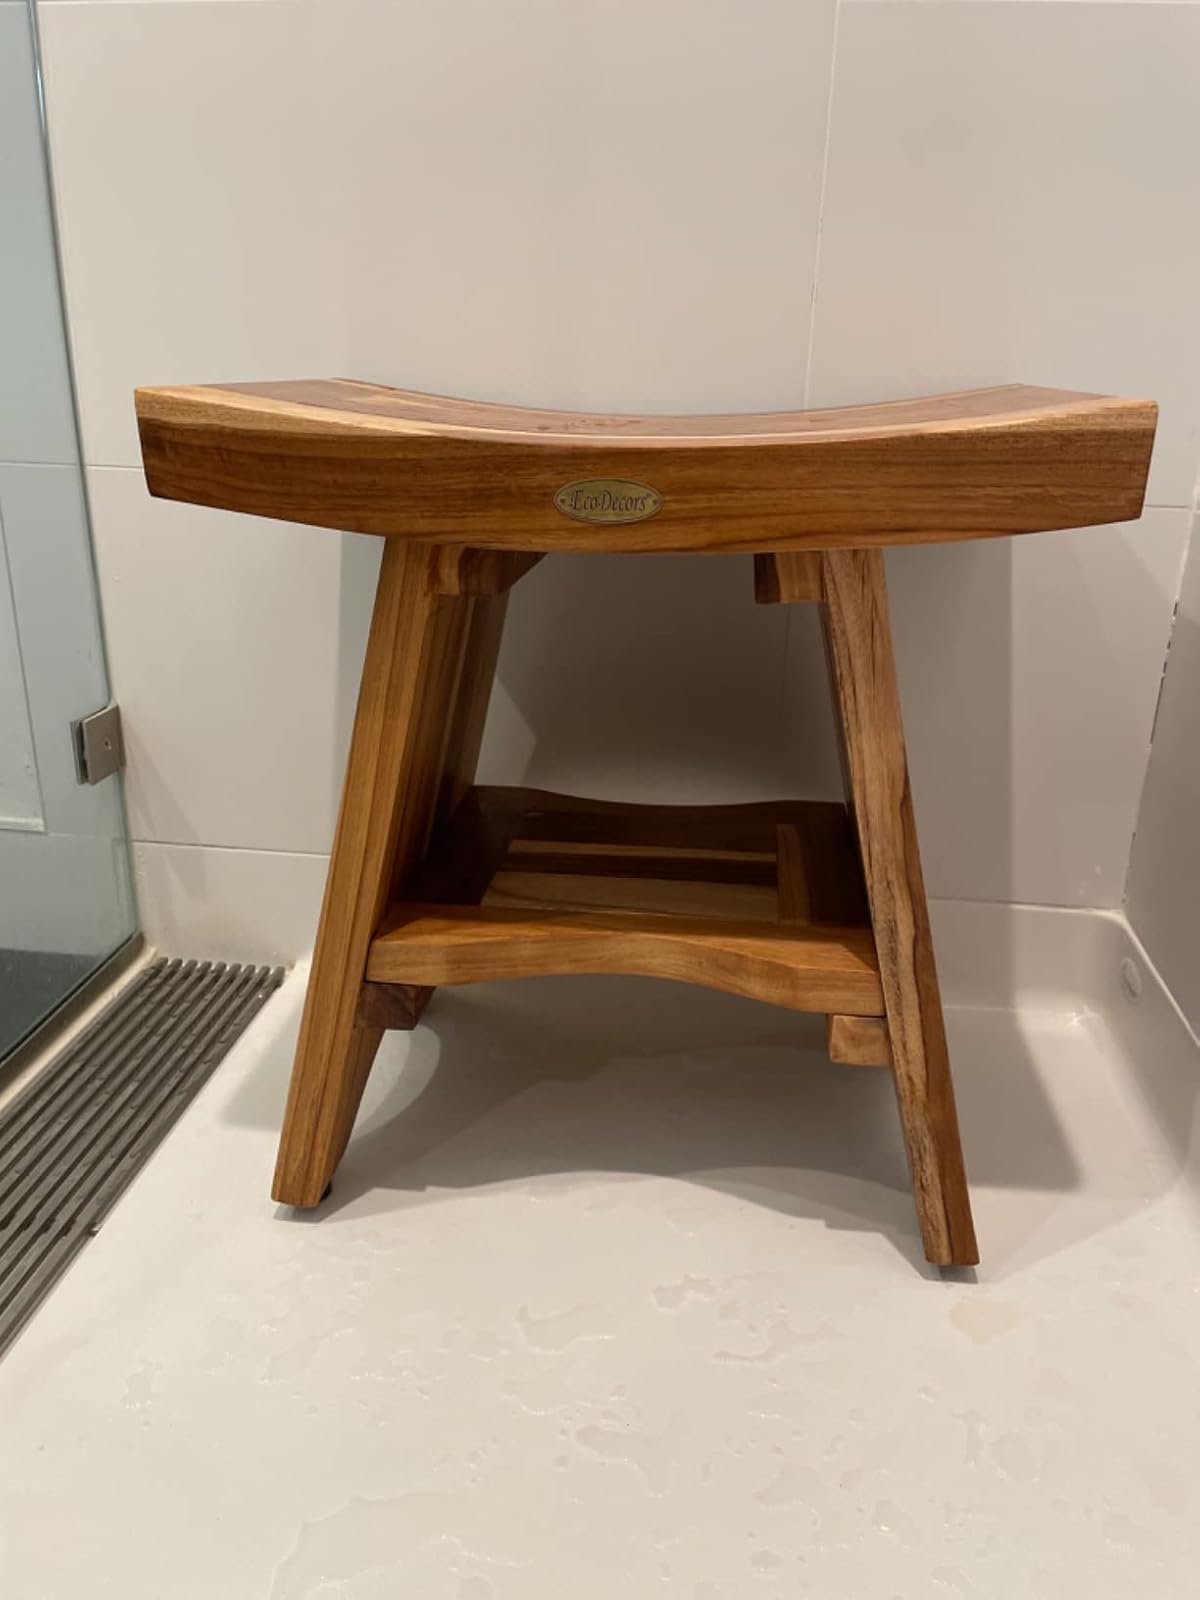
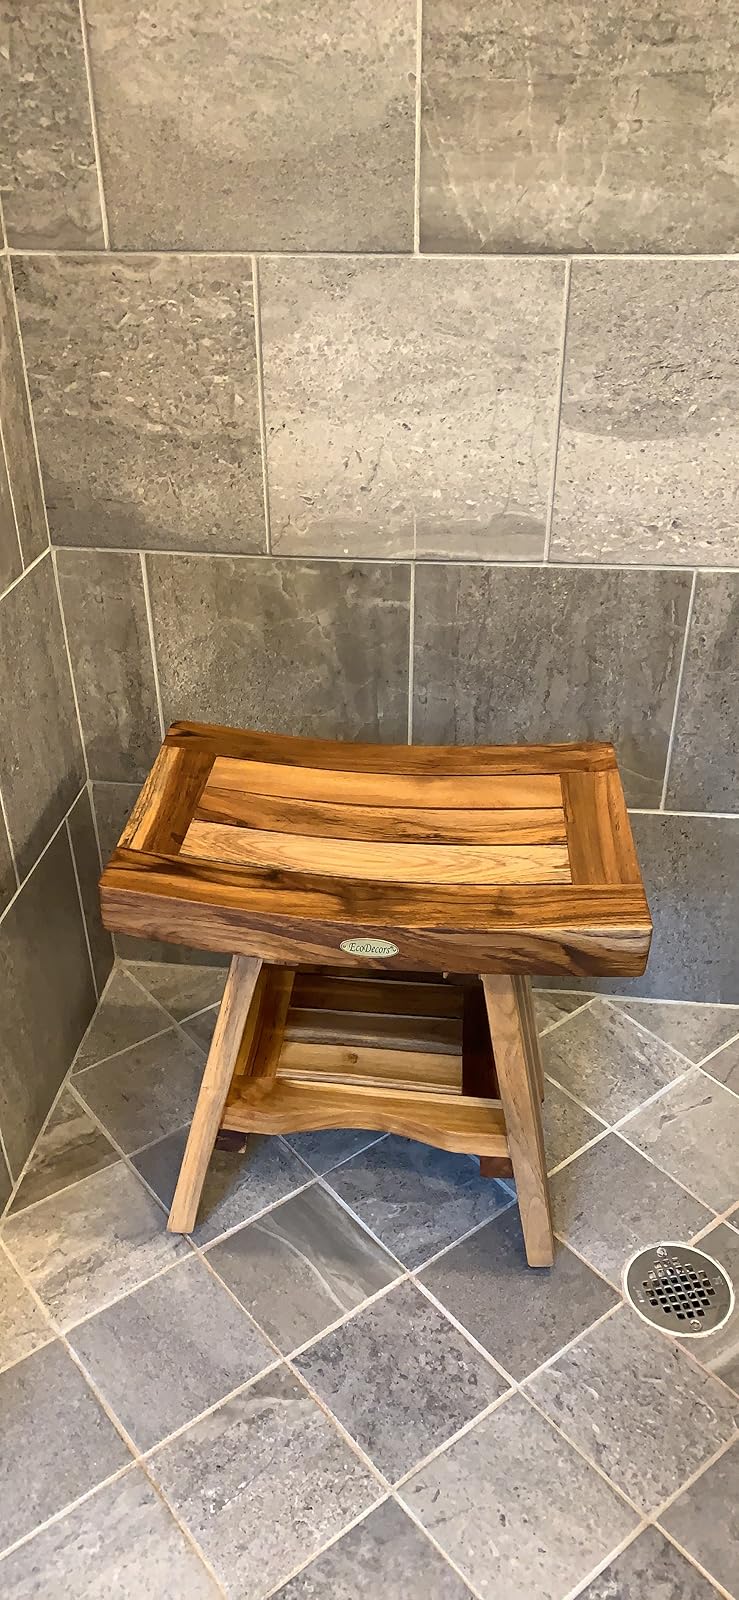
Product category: stool
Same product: yes